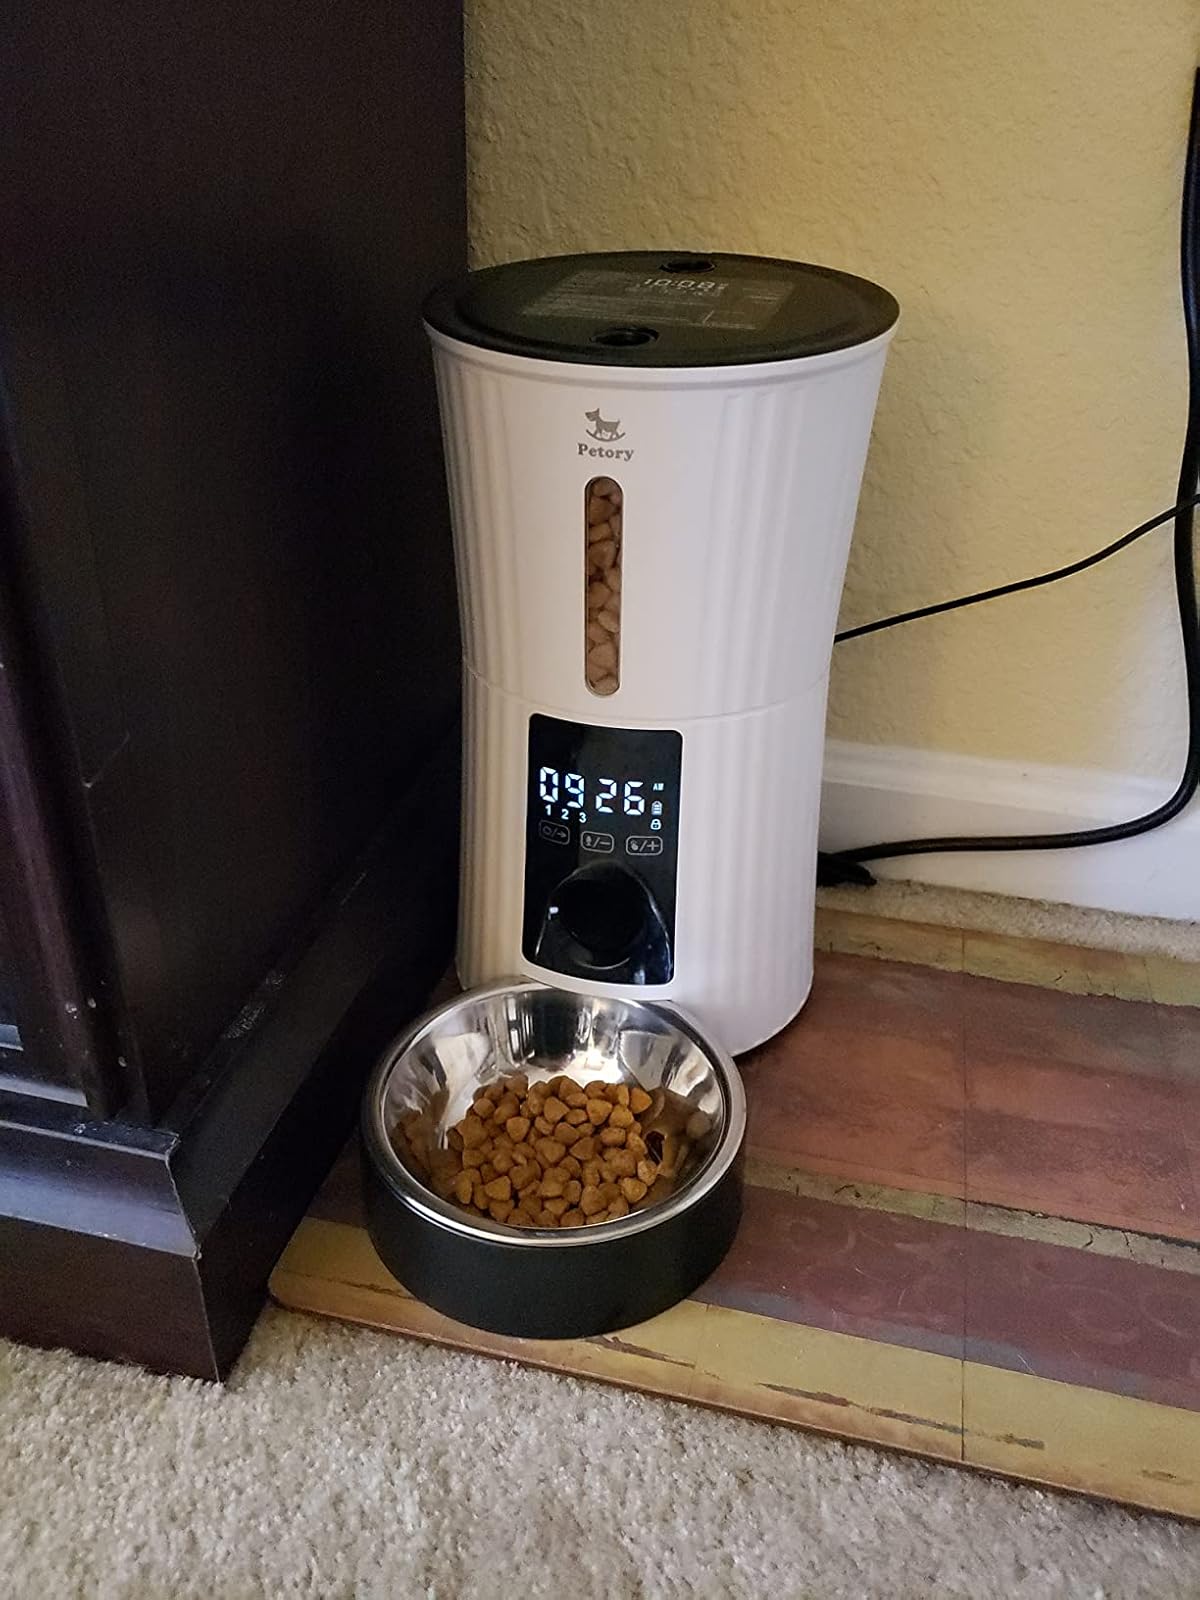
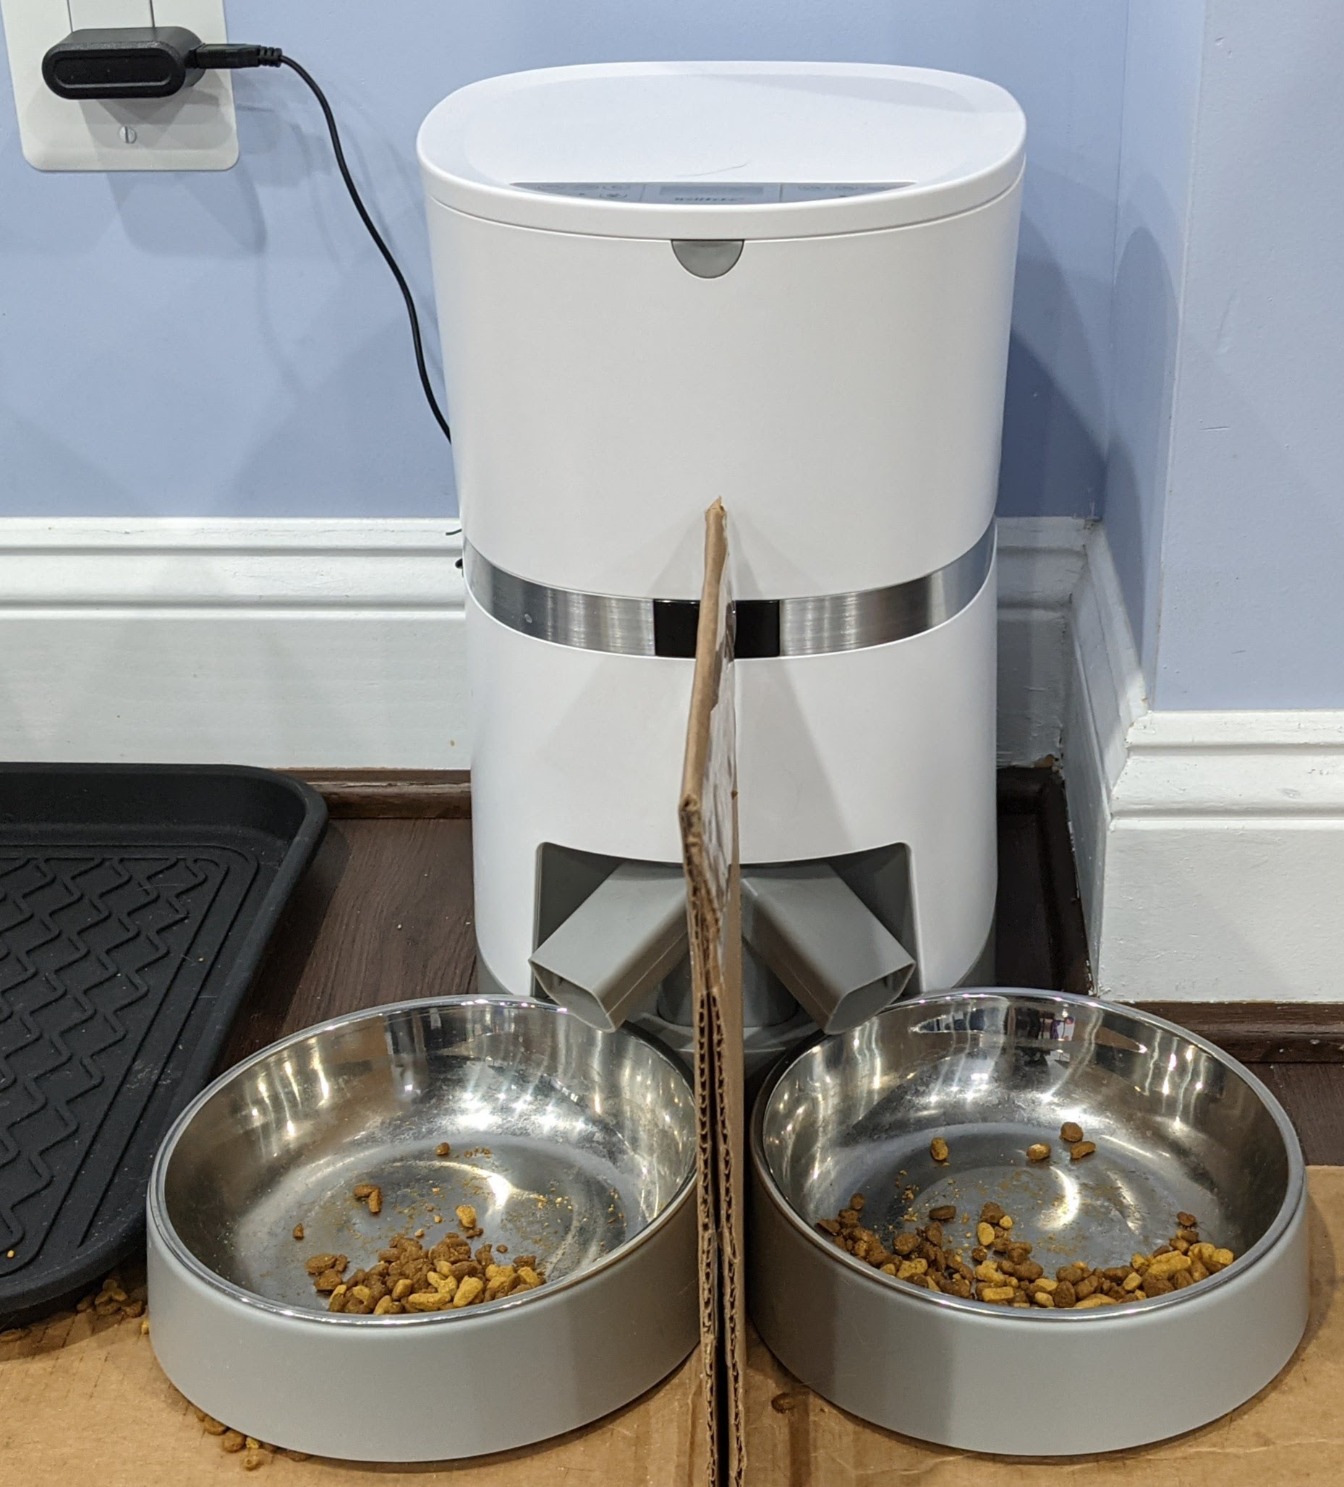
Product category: items_feeder
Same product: no